Henry Pinckney McCain

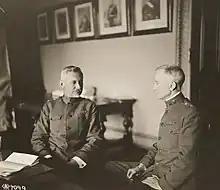
Major General Peyton C. March, soon to be promoted to be Army Chief of Staff, and Major General Henry P. McCain, March 28, 1918.

In November 1900, McCain was promoted to major and transferred to the Adjutant General's Office in Washington, D.C. He was promoted again to lieutenant colonel in January 1901. In August 1903, he was assigned as chief of staff for the Department of Mindanao in the Philippines. In March 1904 he returned to the United States as chief of staff for the Southwestern Division. And in April 1904 he was promoted to colonel and returned to the Adjutant General's Office in Washington, where he served until the autumn of 1912.